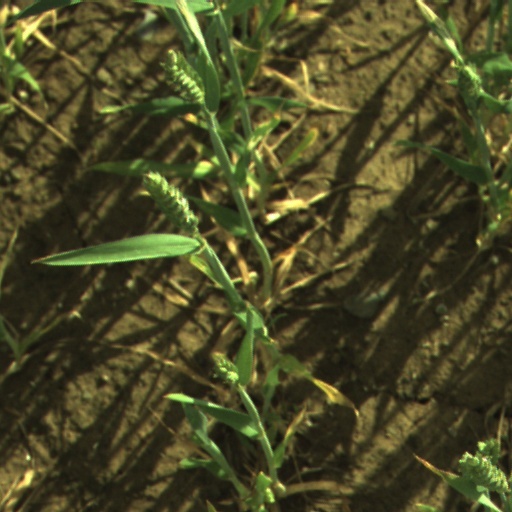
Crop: wheat